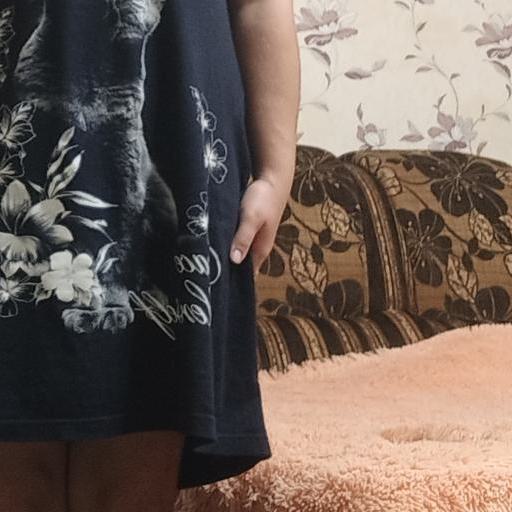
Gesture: no_gesture